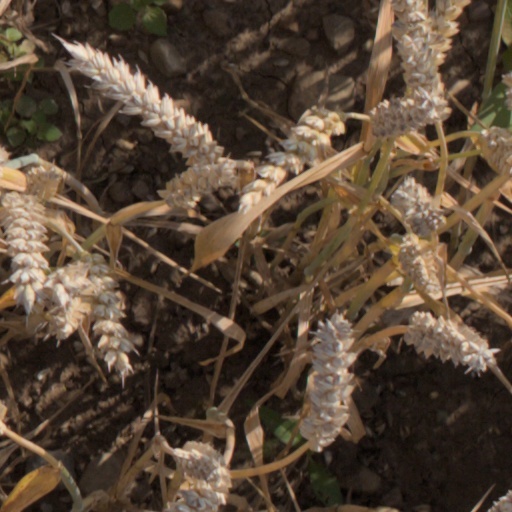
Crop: wheat